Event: Nepal Earthquake
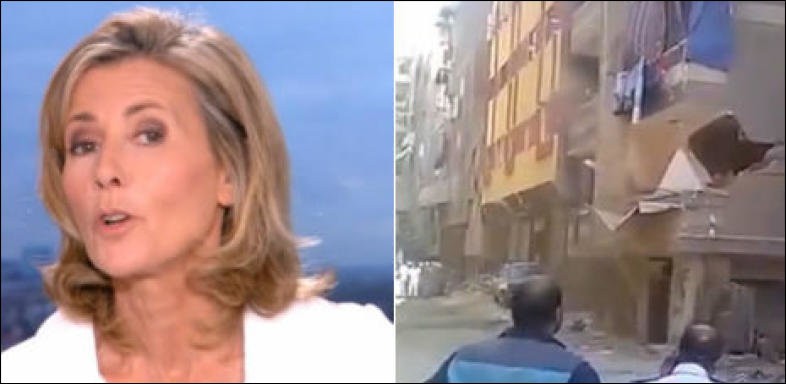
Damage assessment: damage